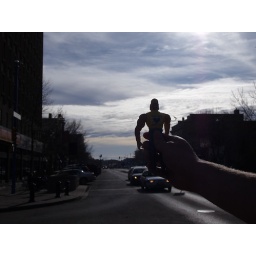
white poles by river landing - in the distance